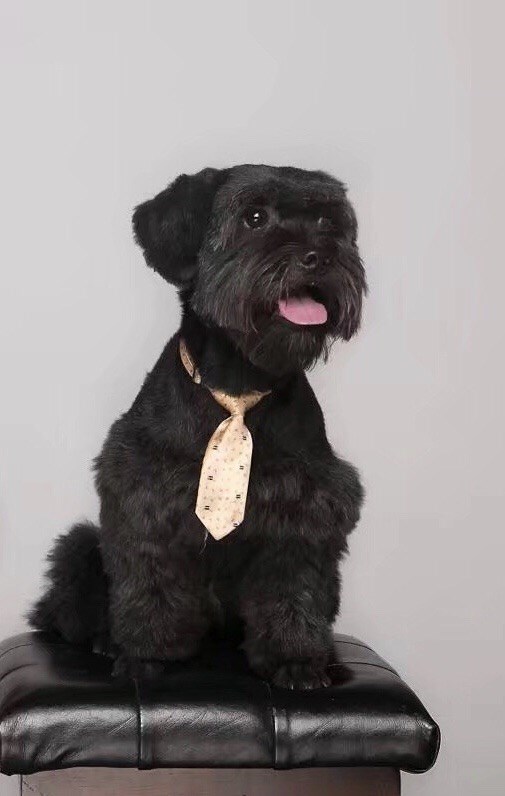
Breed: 2342-n000102-miniature_schnauzer